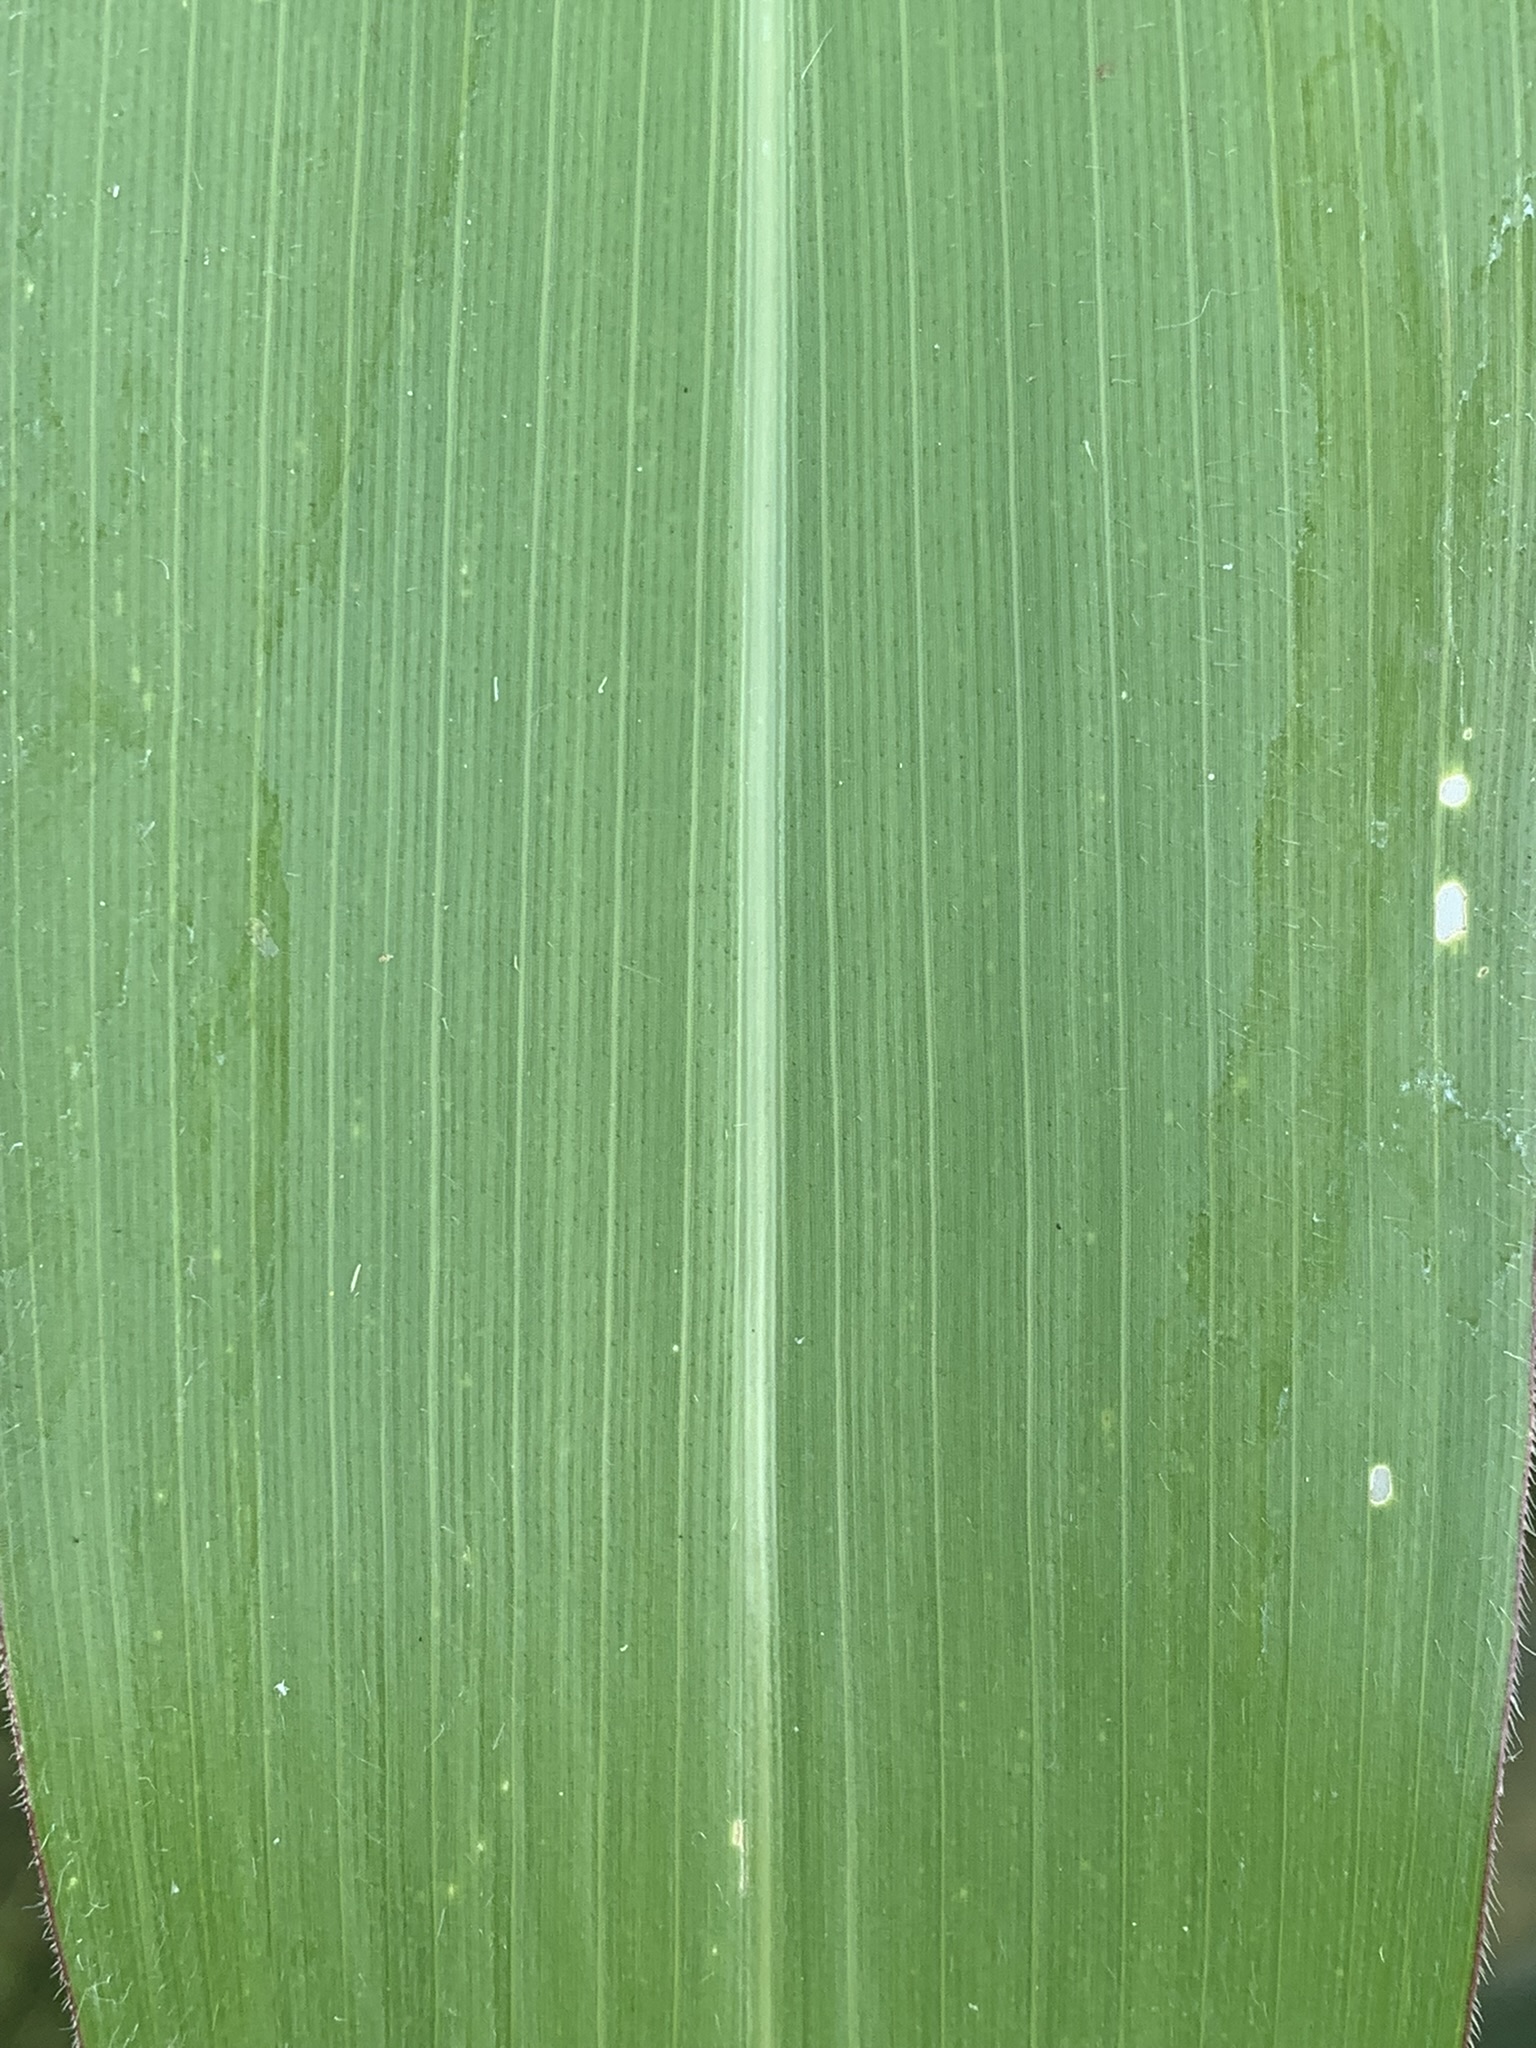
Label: Healthy